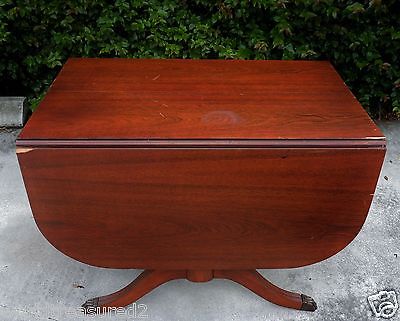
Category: table